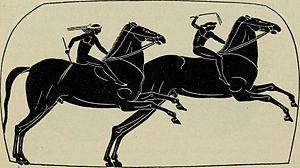
L'équitation est inscrite au programme des Jeux olympiques depuis l'édition de 1900 à Paris avec trois épreuves de sauts. Depuis 1912, ce sport a toujours été présent lors des Jeux olympiques. Cette année-là, les épreuves de dressage et de concours complet font leur apparition ; celles de voltige ne sont disputées que lors des seuls Jeux de 1920. Jusqu'aux Jeux de 1952, seuls les cavaliers militaires et masculins sont autorisés à participer aux compétitions. La mixité s'est établie progressivement entre 1952 et 1964. Depuis cette date, hommes et femmes concourent ensemble sur toutes les épreuves équestres, ce qui en fait la seule discipline totalement mixte au sein des épreuves olympiques. De la fin des années 1950 à la fin des années 1990, les Jeux sont marqués par la domination de certaines nations dans le domaine équestre comme l'Allemagne et les pays anglo-saxons. Avec le début des années 2000, l'équitation s'ouvre à la mondialisation avec la présence aux Jeux de pays jusqu'ici absents de la scène équestre mondiale.